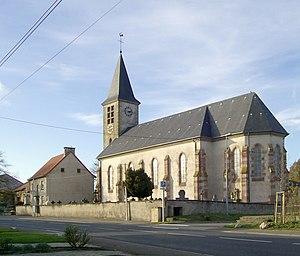
L'église Saint-Maurice à Hoste
Hoste est une commune française située dans le département de la Moselle et le bassin de vie de la Moselle-Est, en région Grand Est.